Helios

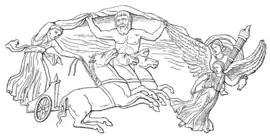
Helios and Eos, carried by the morning dew, above them the god of heaven. Relief from the armor of the statue of Augustus in the Vatican, circa 1885.

Athenaeus in his "Deipnosophistae" relates that, at the hour of sunset, Helios climbs into a great cup of solid gold in which he passes from the Hesperides in the farthest west to the land of the Ethiops, with whom he passes the dark hours. According to Athenaeus, Mimnermus said that in the night Helios travels eastwards with the use of a bed (also created by Hephaestus) in which he sleeps, rather than a cup, as attested in the "Titanomachy" in the 8th century BCE. Aeschylus describes the sunset as such: